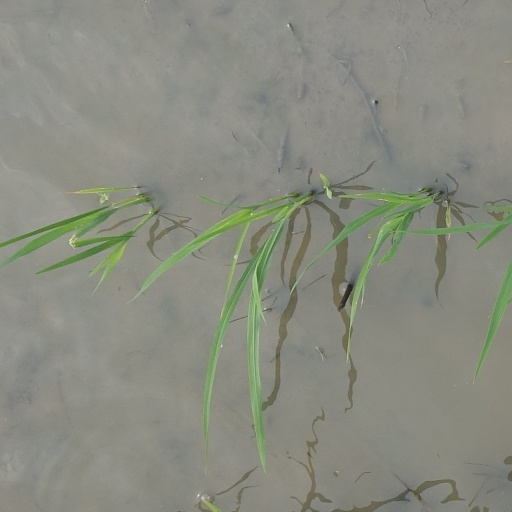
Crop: rice